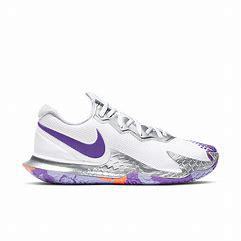
Brand: Nike
Model: Court Air Zoom Vapor Cage 4